Tenney Fire Hall

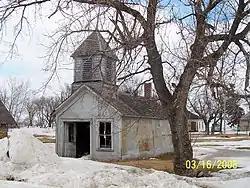
The Tenney Fire Hall a few years before it burned down

The Tenney Fire Hall was a historic fire station in Tenney, Minnesota, United States, built in 1904, but which burned down in 2010. It was listed on the National Register of Historic Places in 1980 for having local significance in the theme of politics/government. It was nominated as an example of the municipal services offered by small villages such as Tenney, which measured only two square blocks. In 2011 the village, which had dwindled to three residents, voted 2–1 to dissolve as a separate municipality and become part of Campbell Township.